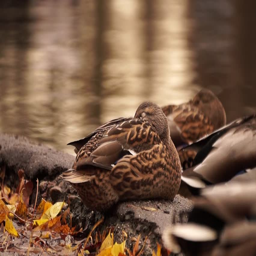
biological species is looking for food